Charles Wilson Killam

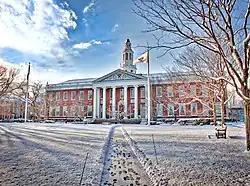
Harvard's Baker Library.

In addition to his academic career, Killam was an active member of his community, taking on numerous responsibilities and roles within the city of Cambridge, Massachusetts. He was a resident of Cambridge for nearly 50 years having moved there at the beginning of his academic career at Harvard. He resided at 20 Walker Street in Cambridge before settling at 51 Avon Hill Street in Cambridge where he lived for over 40 years. Killam was actively involved in matters of building and zoning codes, tenement-house legislation, city planning, unemployment relief, and low-cost housing. He was also a significant figure in bringing the Plan E Charter to Cambridge, which provided for a city council-manager form of government.